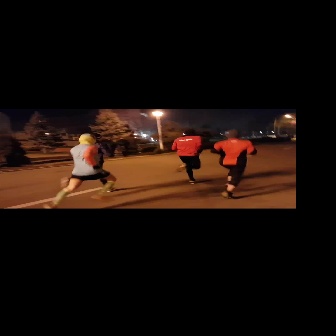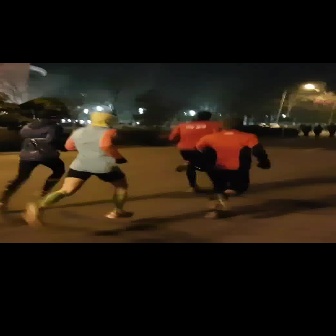
  Please identify the target specified by the bounding box [41,132,116,208] in the first image and locate it in the second image. Return the coordinates in [x_min,y_min,x_max,y_max] format.
Answer: [20,112,133,225]